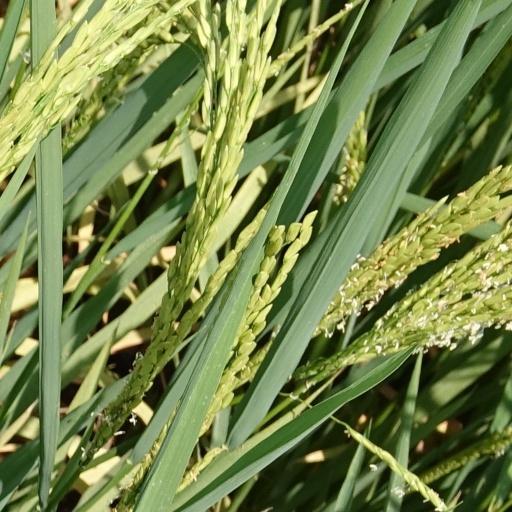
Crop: rice